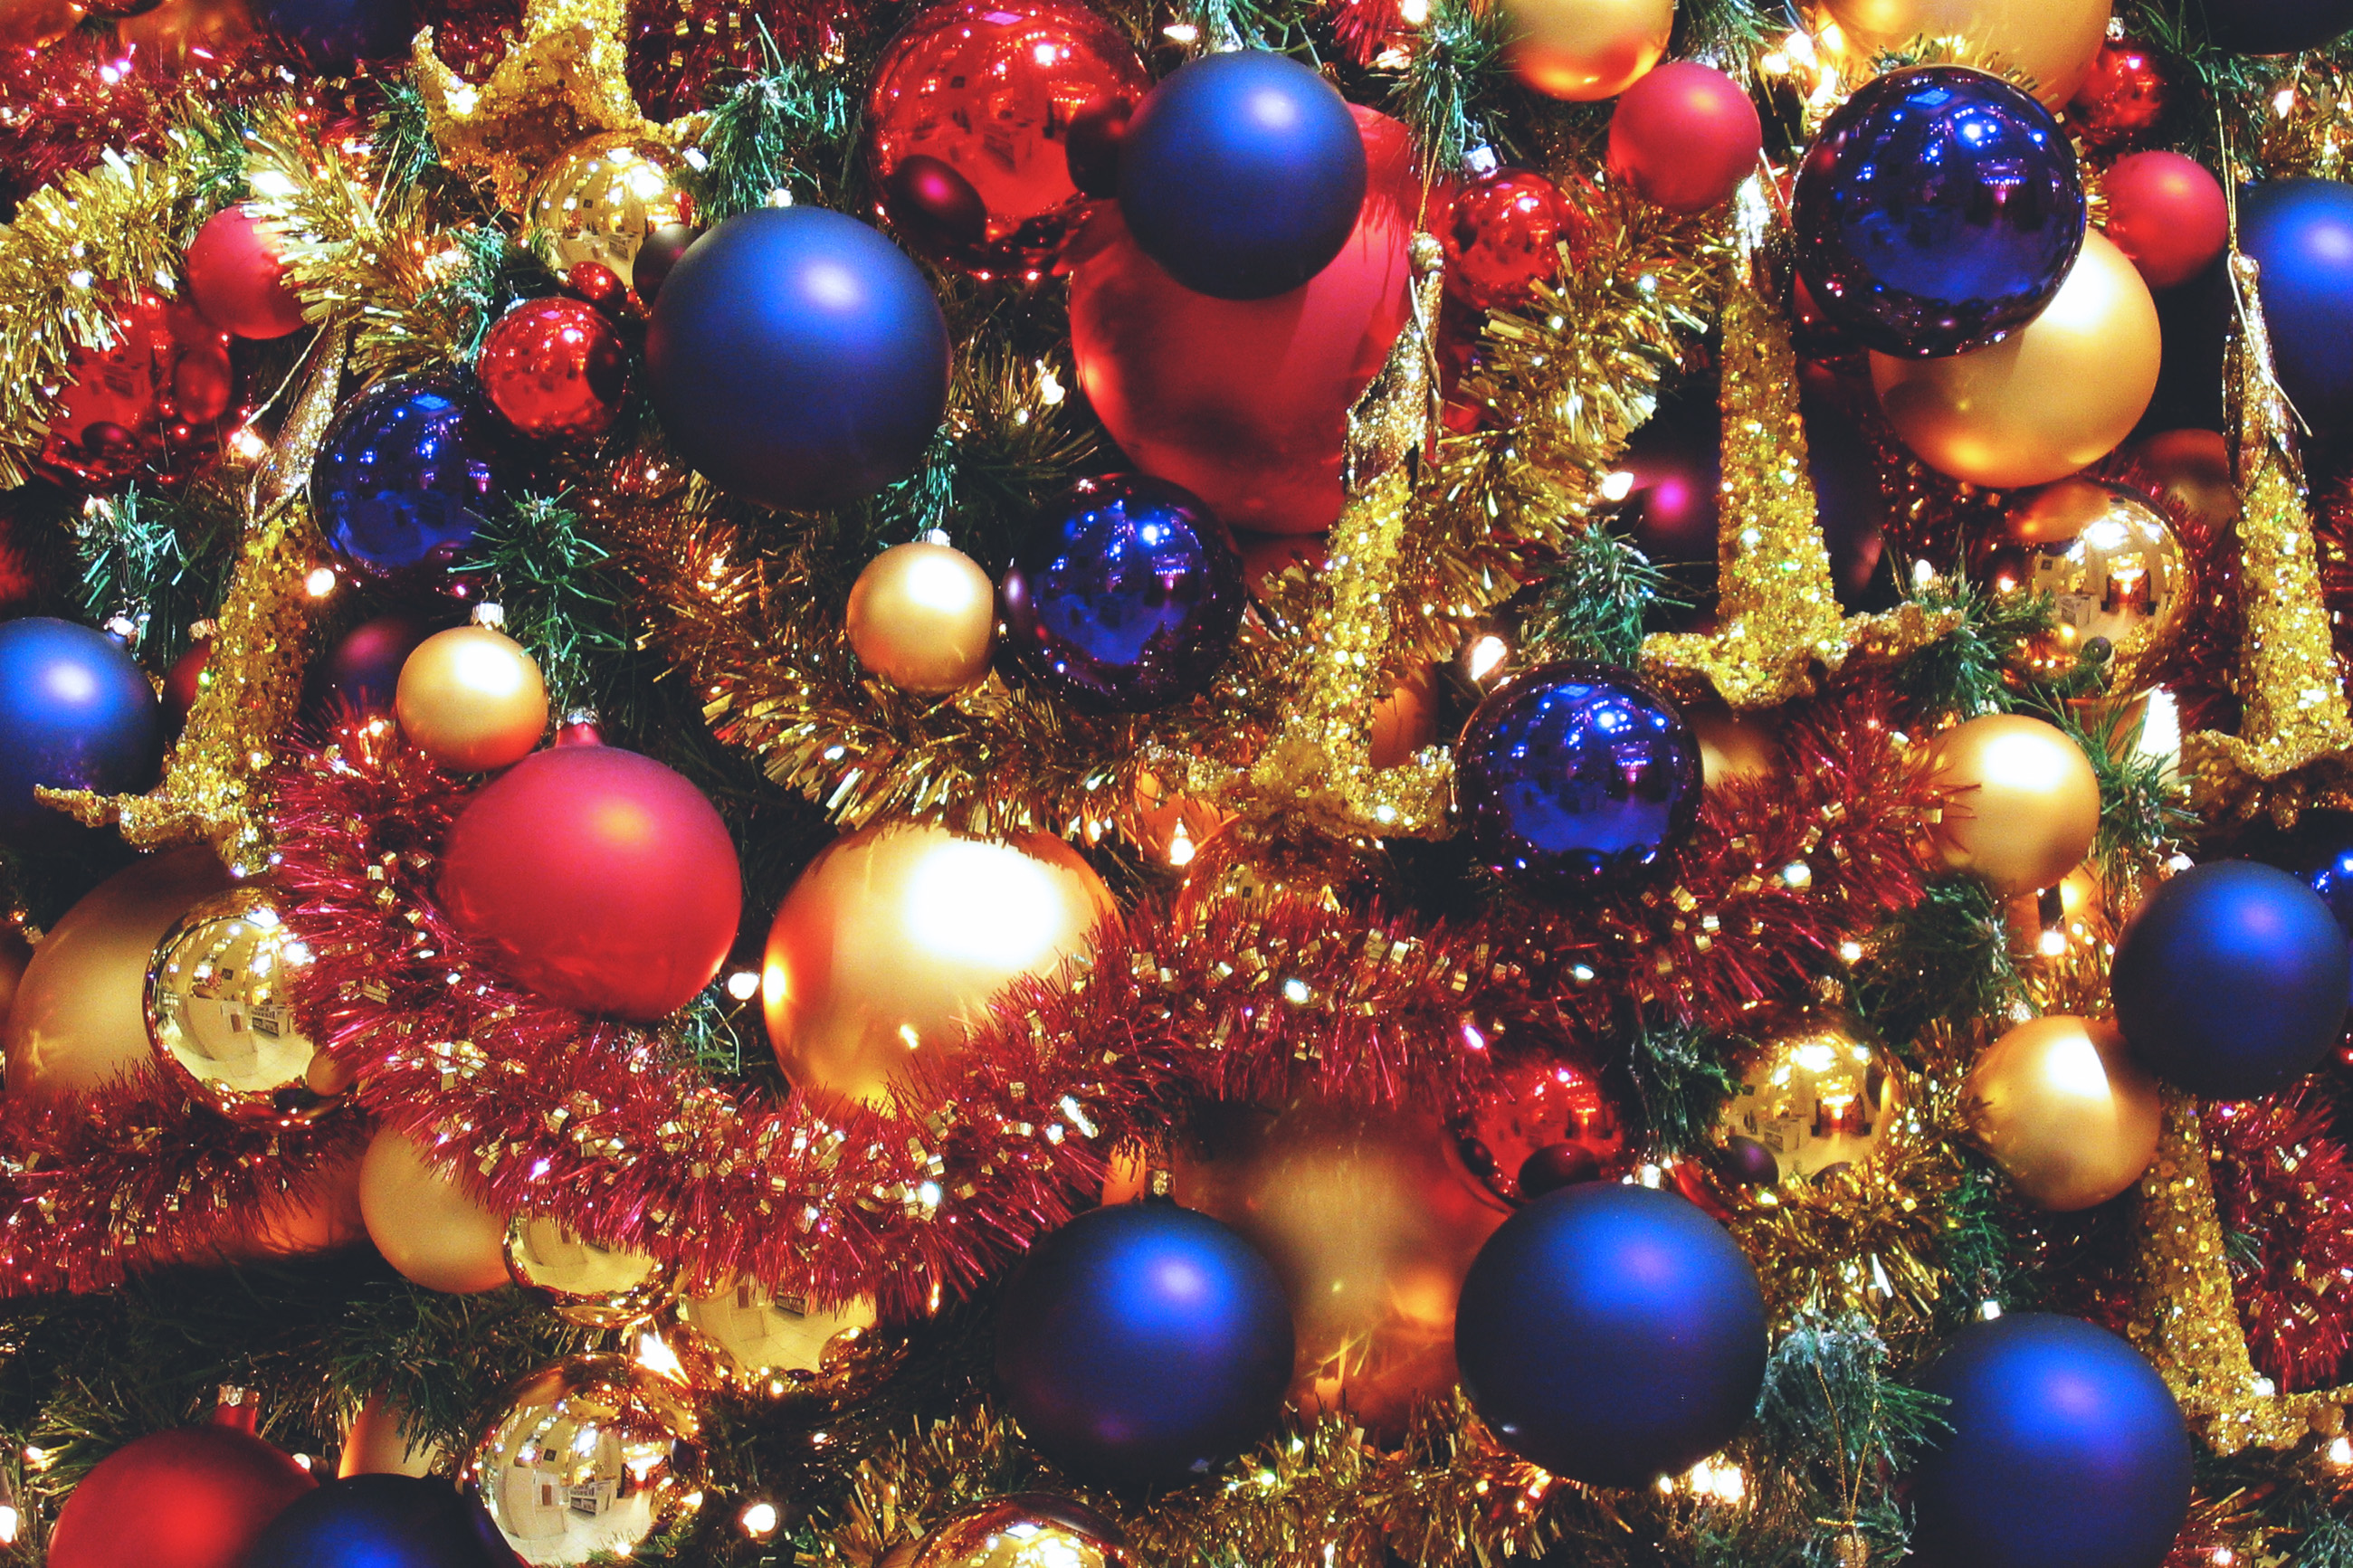
christmas ornament, christmas decoration, christmas, Holiday ornament, christmas tree, ornament, christmas eve, tree, interior design, event, fir, christmas lights, holiday, plant, ball